Conjunction (astronomy)

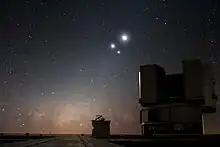
In the night sky over ESO's Very Large Telescope (VLT) observatory at Paranal, the Moon shines along with two bright companions: Venus and Jupiter.

However, if two celestial bodies attain the same declination at the time of a conjunction in right ascension (or the same ecliptic latitude at a conjunction in ecliptic longitude), the one that is closer to the Earth will pass in front of the other. In such a case, a syzygy takes place. If one object moves into the shadow of another, the event is an eclipse. For example, if the Moon passes into the shadow of Earth and disappears from view, this event is called a lunar eclipse. If the visible disk of the nearer object is considerably smaller than that of the farther object, the event is called a transit. When Mercury passes in front of the Sun, it is a transit of Mercury, and when Venus passes in front of the Sun, it is a transit of Venus. When the nearer object appears larger than the farther one, it will completely obscure its smaller companion; this is called an occultation. An example of an occultation is when the Moon passes between Earth and the Sun, causing the Sun to disappear either entirely or partially. This phenomenon is commonly known as a solar eclipse. Occultations in which the larger body is neither the Sun nor the Moon are very rare. More frequent, however, is an occultation of a planet by the Moon. Several such events are visible every year from various places on Earth.